Interstellar Rodeo

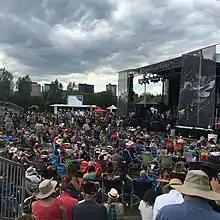

From 2015 to 2017, Interstellar Rodeo expanded to Winnipeg, Manitoba. The Winnipeg festival took place at The Forks in mid-August. The festival line-up typically featured some overlap with the Edmonton festival but with the addition of Manitoba-based artists such as Leonard Sumner. The festival dropped out of Winnipeg due to financial concerns from competing with free concert series in Winnipeg such as the Canada Summer Games concerts in 2017.